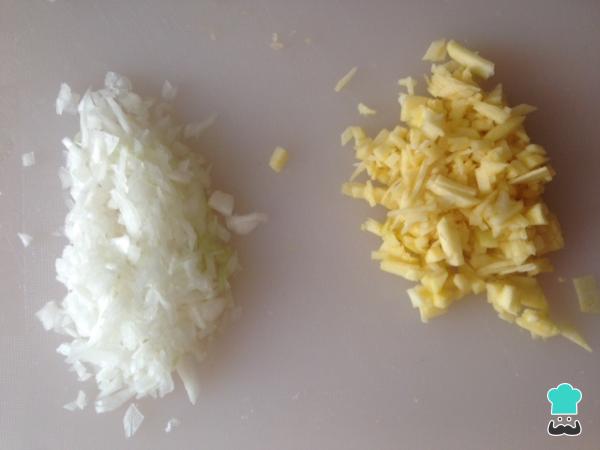
Por otra parte, pelamos la manzana y la cortamos en trozos pequeñitos. También picamos la cebolla del mismo tamaño.